Grand Lodge of the Czech Republic

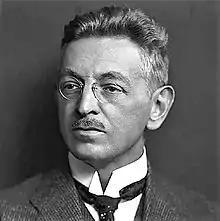
Jaroslav Kvapil, First Grand Master of the National Grand Lodge of Czechoslovakia from 1923 to 1924.

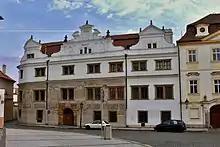
Martinic Palace at Hradčany Square in Prague, where National Grand Lodge was restored in 1990.

Three former lodges of the Grand Lodge of the Czech Republic founded Grand Lodge of Slovakia in 2009.